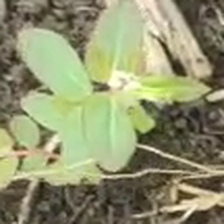
Weed species: Choti_dudhi_(Euphorbia_hirta)